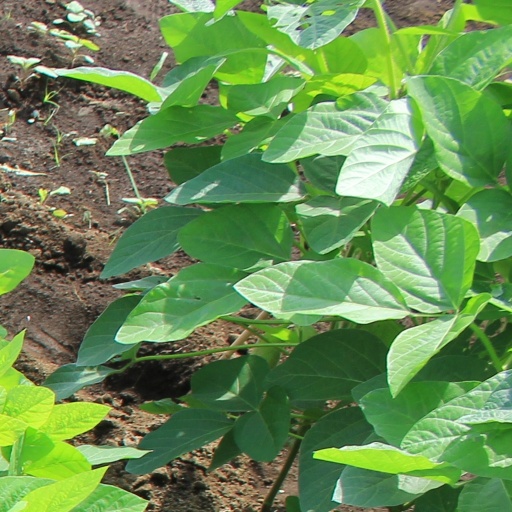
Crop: soybean